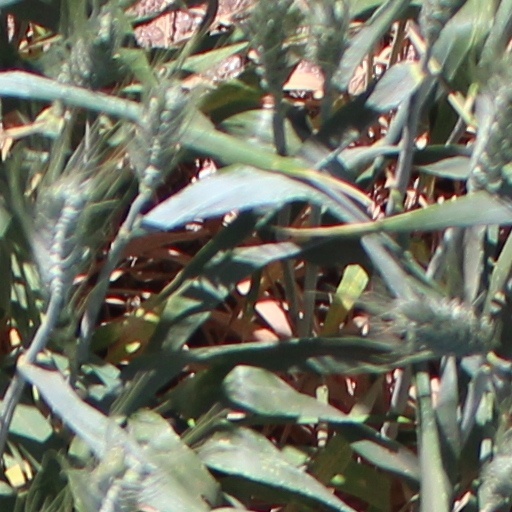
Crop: wheat